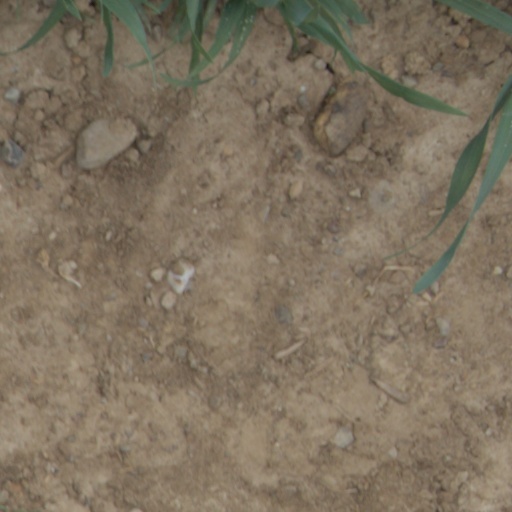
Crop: wheat